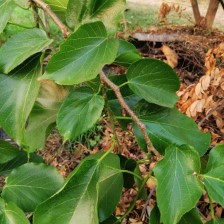
Variety: TaiwanMeacho